Gabbeh

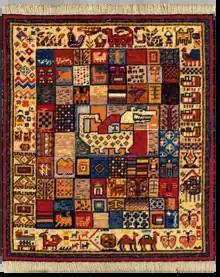
A gabbeh carpet

Gabbeh or gabba carpets are a traditional variety of Persian carpet. Gabbeh is known as gava in Kurdish and Luri and is also called khersak in Bakhtiari, literally meaning a "bear's cub". Traditionally a sleeping rug, a gabbeh is a hand-woven pile rug of coarse quality and medium size (90 x 150 cm, 3 by 5 ft, or larger) characterized by an abstract design that relies upon open fields of color and a playfulness with geometry. This type of rug is popular among the populations of the Zagros Mountains of Iran, including Kurdish, Luri and Qashqai people. The gabbeh is usually crafted by women.